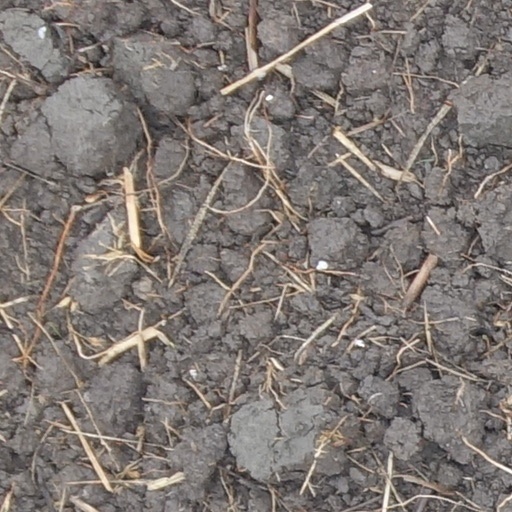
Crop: wheat